A. H. Beach House

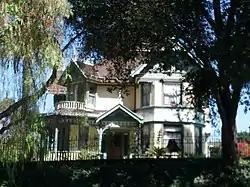

The A. H. Beach House, also known as the Bergman House, is an historic Queen Anne style mansion, considered late American Queen Anne style, in Escondido in San Diego County, California. The house was listed on the National Register of Historic Places (NRHP) in San Diego County on December 30, 1993.